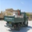
Label: truck